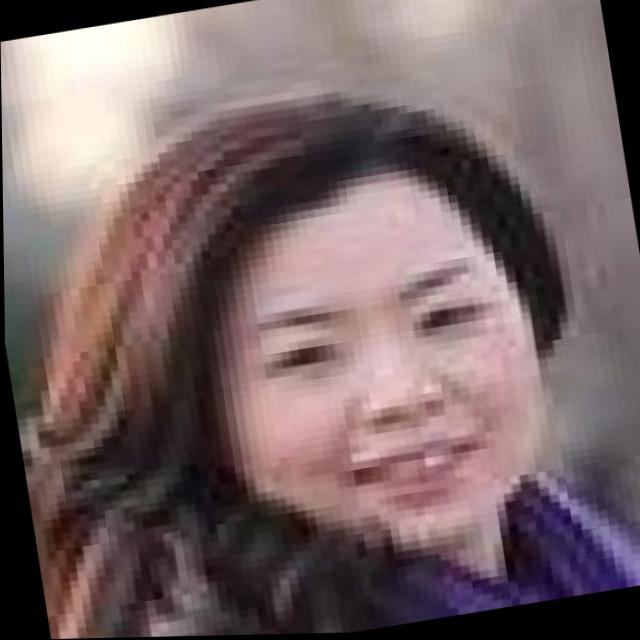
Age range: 21-44